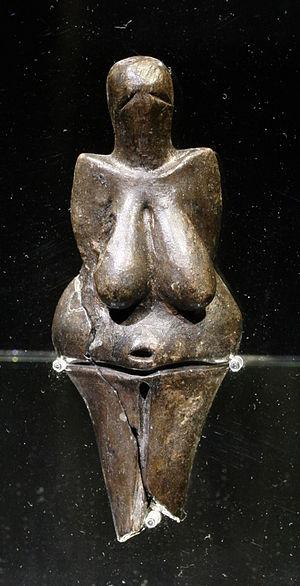
La Vénus de Dolní Věstonice est une Vénus paléolithique, retrouvée sur le site archéologique de Dolní Věstonice. Cette statuette représente une femme de l'époque du Gravettien, datée de 29 000 à 25 000 BP.
L'histoire de la céramique commence à une époque inconnue, mais elle existait déjà dans la préhistoire. Aujourd'hui, la céramique est toujours fabriquée et utilisée, que ce soit pour des objets décoratifs ou pour des utilisations industrielles.